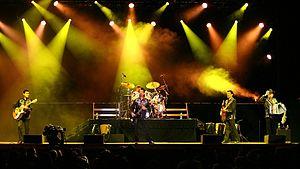
La musique norteña, le plus souvent appelée « Norteño », est un genre musical enraciné dans le Nord du Mexique qui est considéré aujourd'hui par les médias mexicains et étasuniens comme le sous-genre principal de la musique régionale mexicaine.